Metal zipper

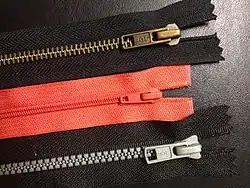
Zippers with coil, plastic or metal teeth.

A metal zipper is a zipper with its binding edges consisting of individual pieces of metal that are molded into shape and set at regular intervals on the zipper tape. Metal zippers are mainly made of brass, nickel and aluminium, and given their durability, they are mostly used in jeans, work-wear, heavy luggage and heavy-duty garments that must withstand high strength and tough washing. The metal zipper is the oldest type of workable zipper, having been invented by Gideon Sundback as an improvement of Whitcomb Judson's "Clasp Locker" that majorly consisted of a hook-and-eye shoe fastener.